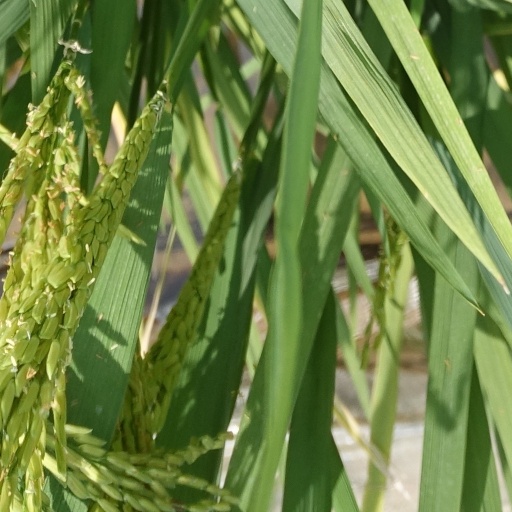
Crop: rice